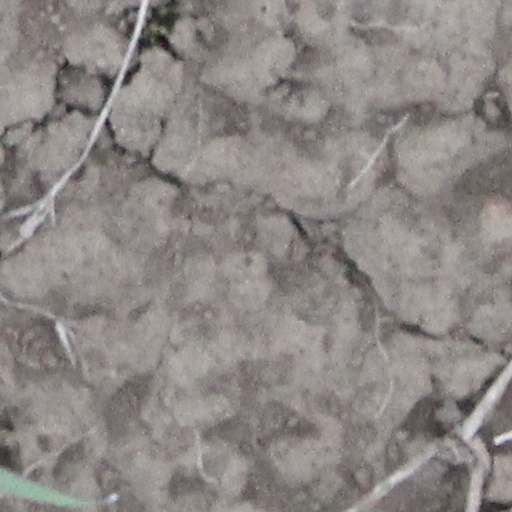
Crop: wheat